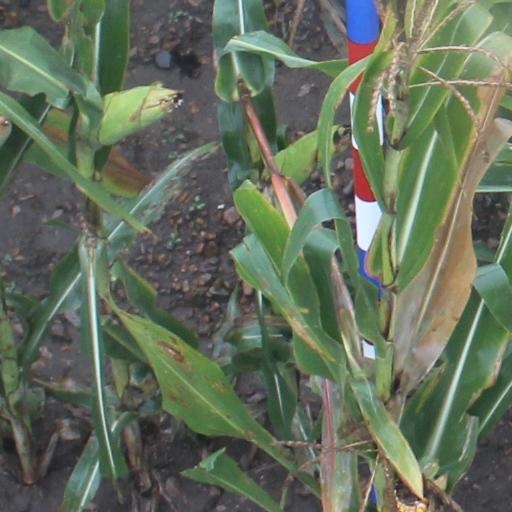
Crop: maize; corn